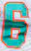
Number: 6